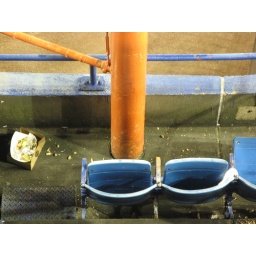
Shea Stadium left field foul pole sits DIRECTLY in front of this seat, 4/10/08